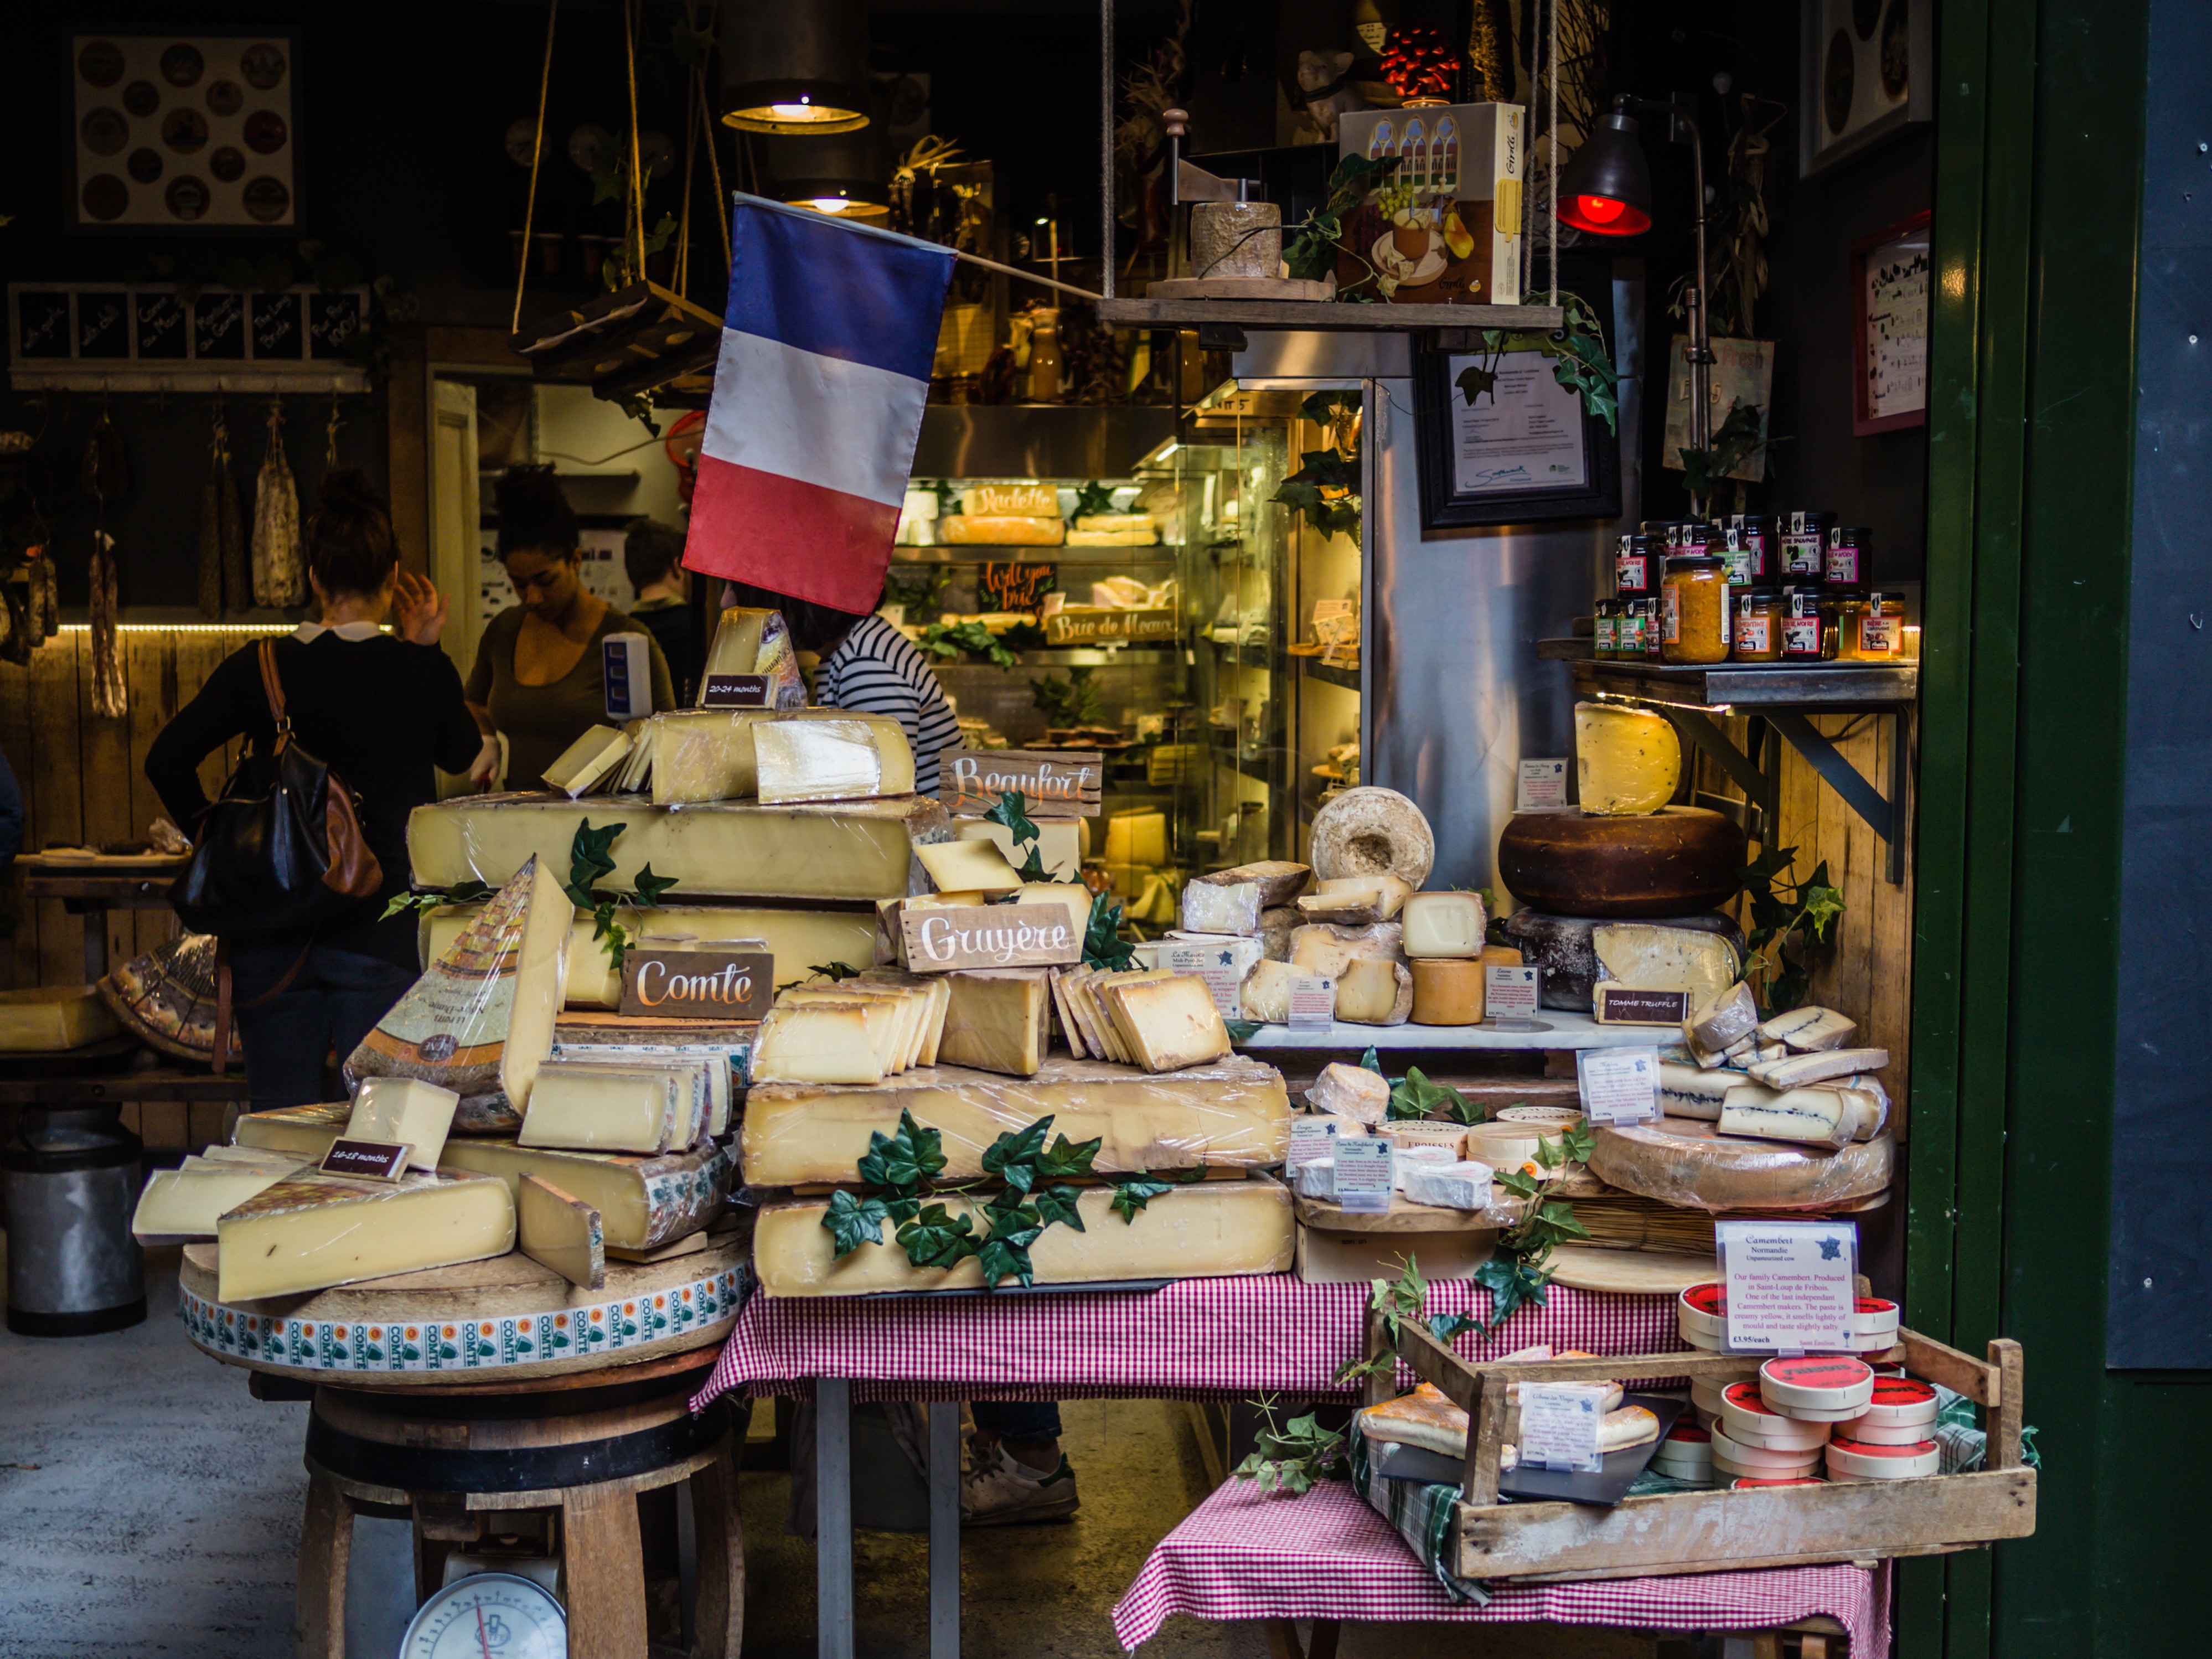
city, vendor, color, bazaar, market, marketplace, business, cheese, public space, stall, grocery store, seller, retail, human settlement